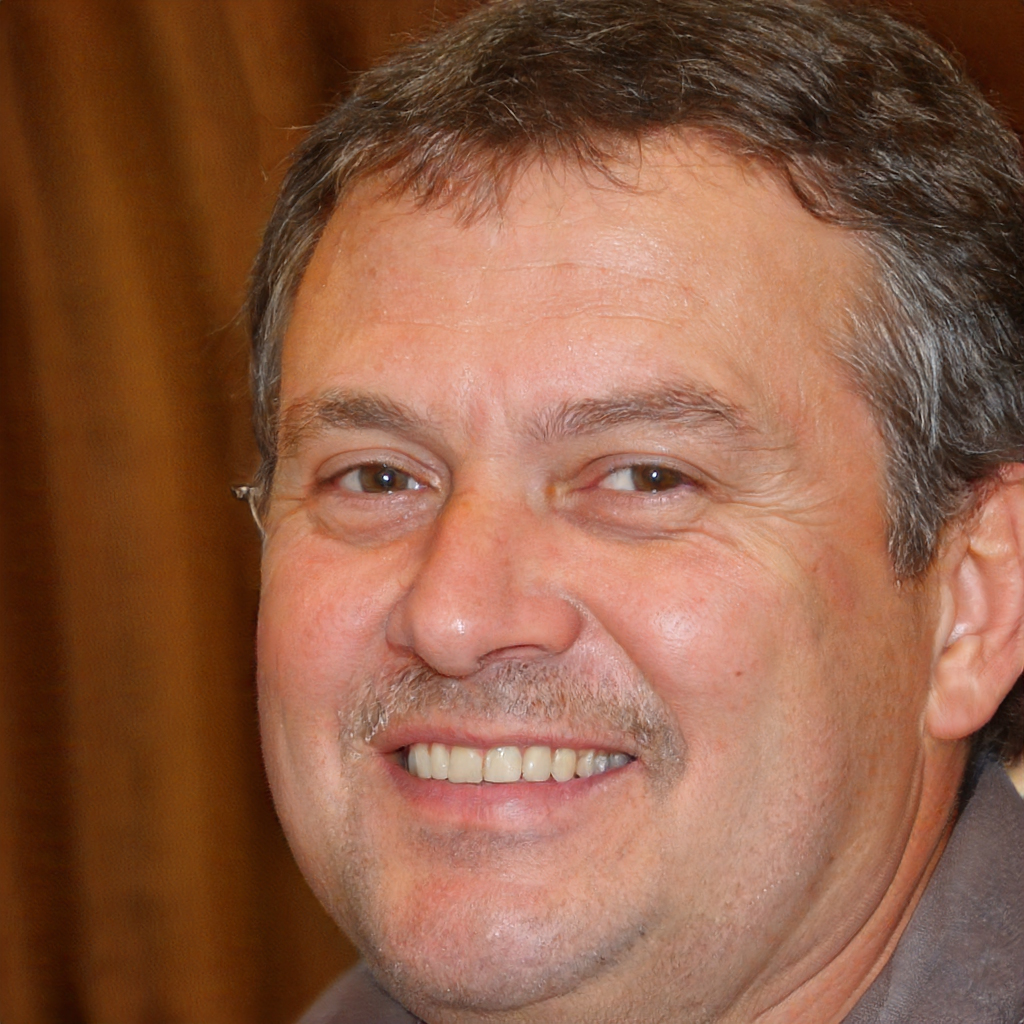
Gender: Male